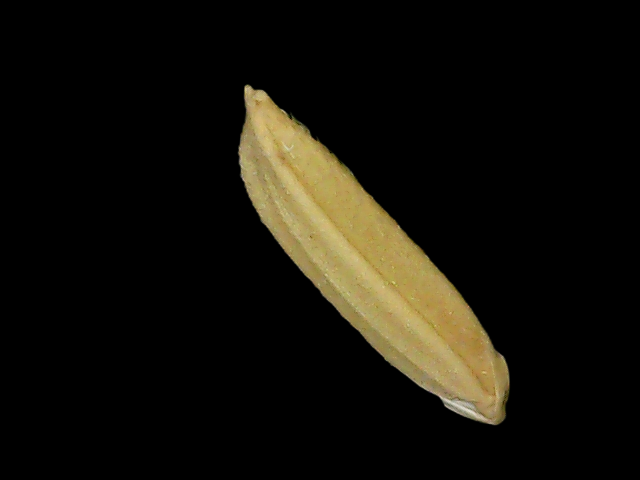
Rice variety: Bd75